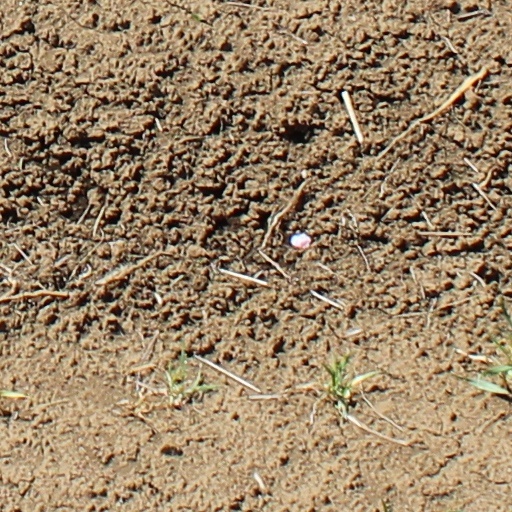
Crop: wheat